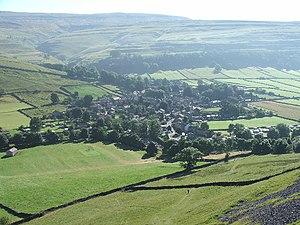
Kettlewell est un village de la Haute Wharfedale dans le Yorkshire du Nord en Angleterre. Il se situe à 10 kilomètres au nord de Grassington.